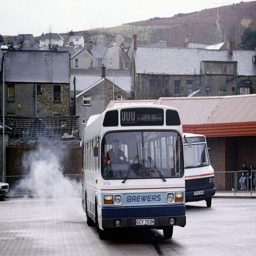
A white bus driving down a street next to a truck.
A public transportation bus travels down the road of a hillside town.
A bus driving down a town road with buildings behind it.
A white Brewers bus smoking on the street.
A bus that is travelling on a road in a town that has many houses and buildings.